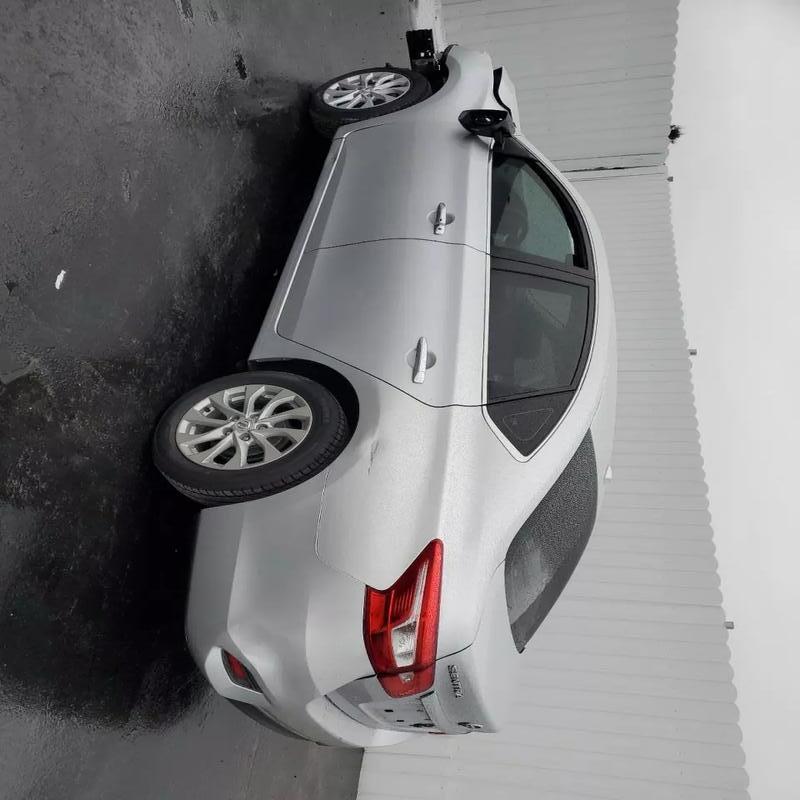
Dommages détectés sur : pare-choc avant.
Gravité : majeur